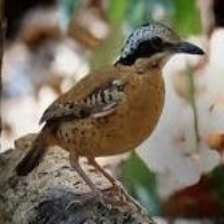
Species: EARED PITA
Scientific name: HYDRORNIS PHAYREI